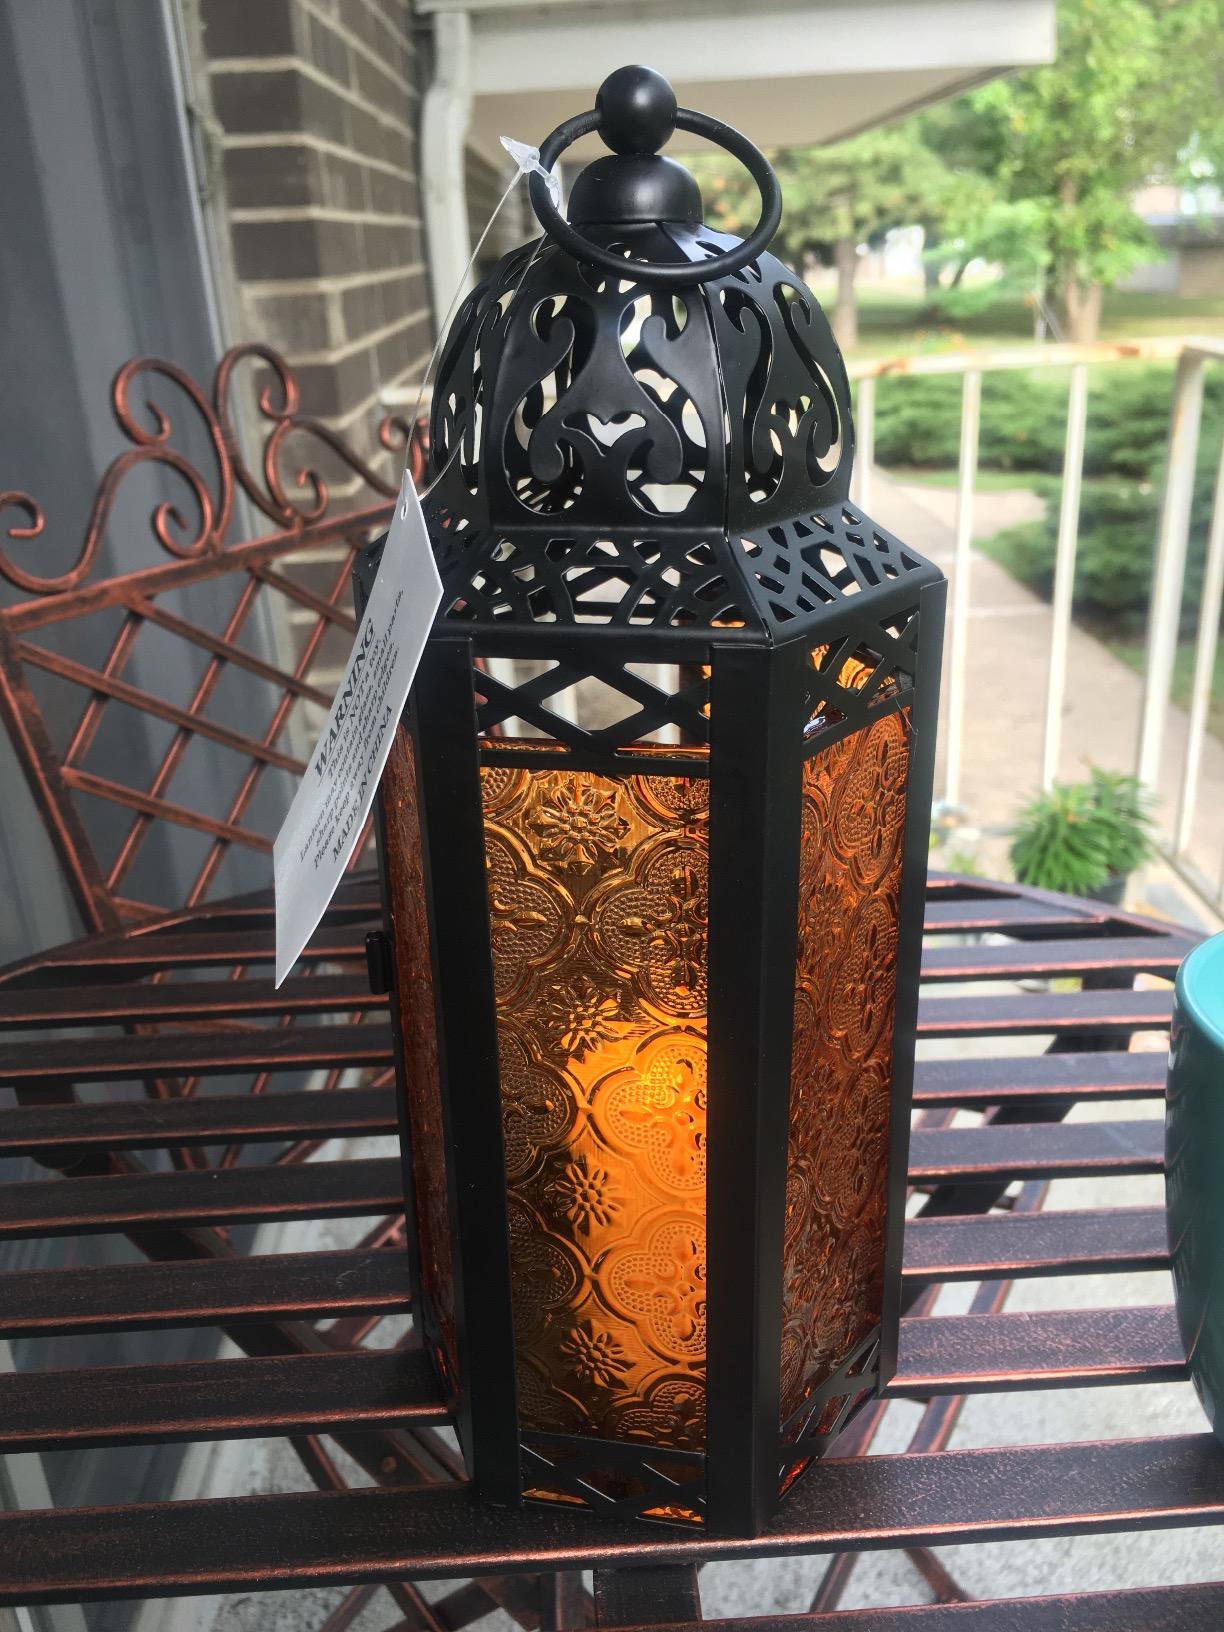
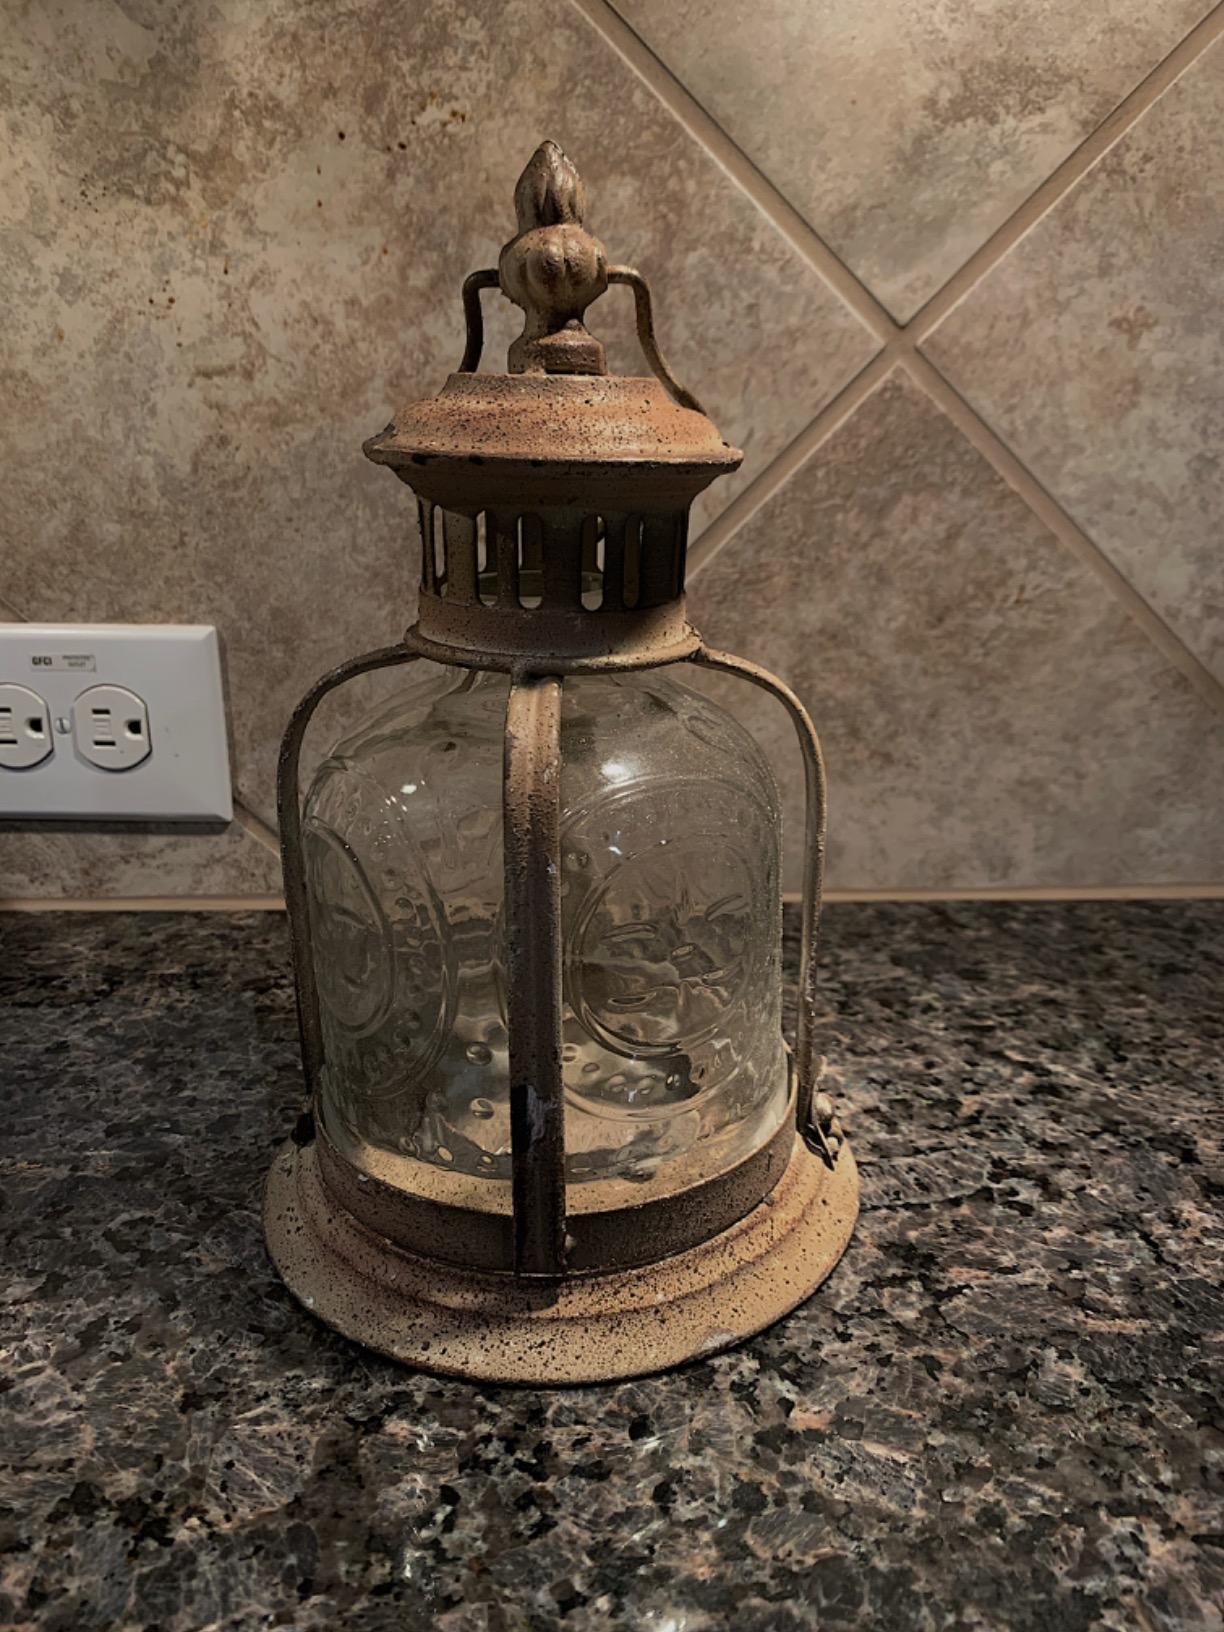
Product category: lantern
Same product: no